Jan Bastiaans

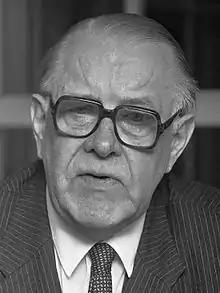
Bastiaans in 1987

Jan Bastiaans (27 May 1917 in Rotterdam - 31 October 1997 in Warmond) was a Dutch neurologist and psychiatrist, known for his controversial "Bastiaans method" of treatment of traumatised survivors of The Holocaust suffering from survivor guilt with LSD.